Chicago Med season 6

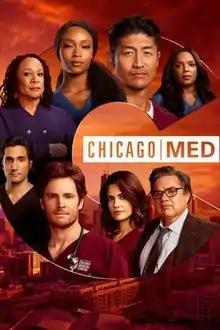
"Chicago Med" Season 6 DVD cover

The sixth season of "Chicago Med", an American medical drama television series with executive producer Dick Wolf, and producers Michael Brandt, Derek Haas, Peter Jankowski, Andrew Schneider and Diane Frolov, was ordered on February 27, 2020. The season premiered on November 11, 2020. Storylines reflected the impact of the COVID-19 virus and marked the final main series appearance of ED nurse April Sexton (portrayed by Yaya DaCosta).